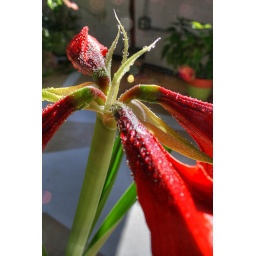
just trying my hands at HDR this Friday, just walked around the office and decided on this big red flower.